Frank Stodart

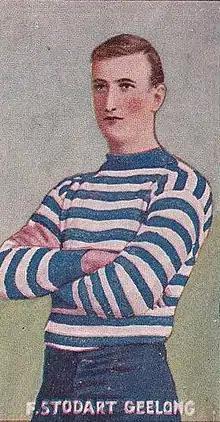
Cigarette card of Stodart in 1907

Frank Lindsay Stodart (10 March 1885 – 27 February 1944) was an Australian rules footballer who played with Geelong in the Victorian Football League (VFL).